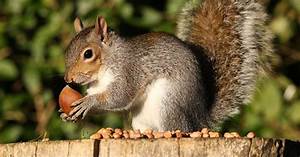
Label: scoiattolo